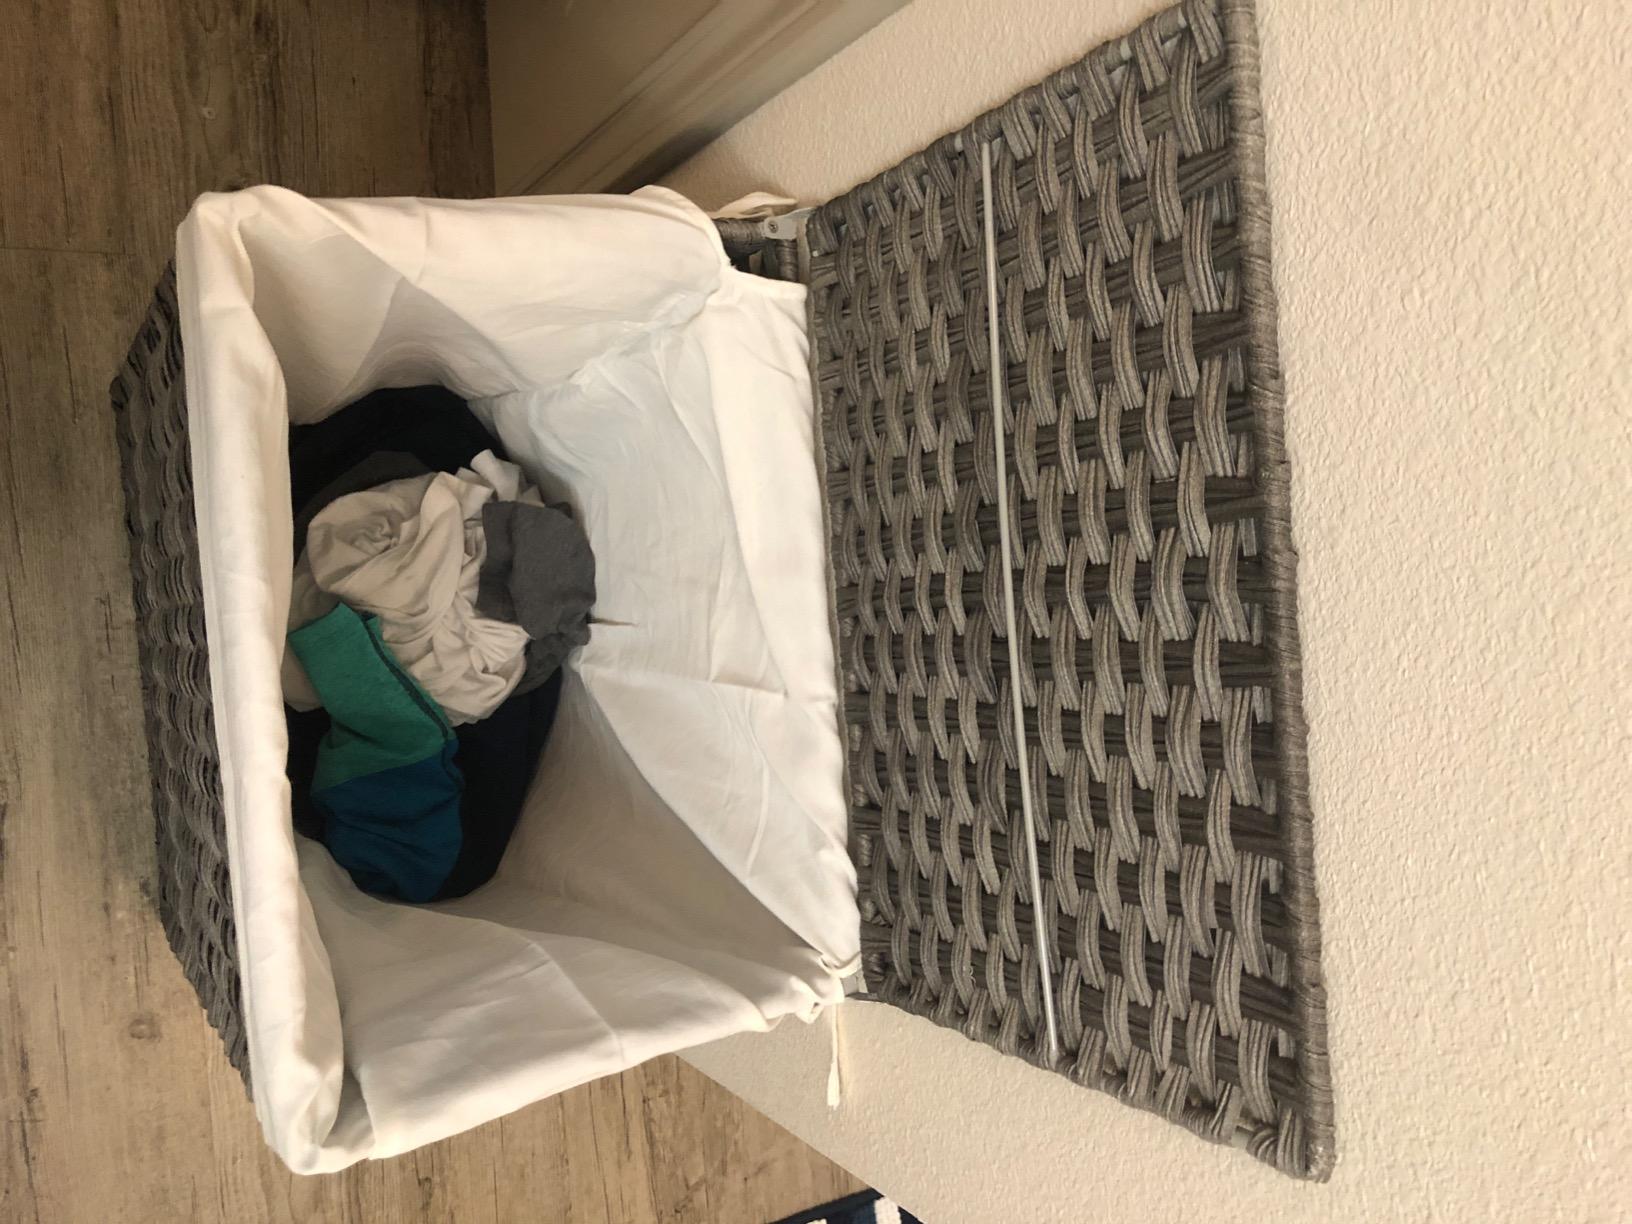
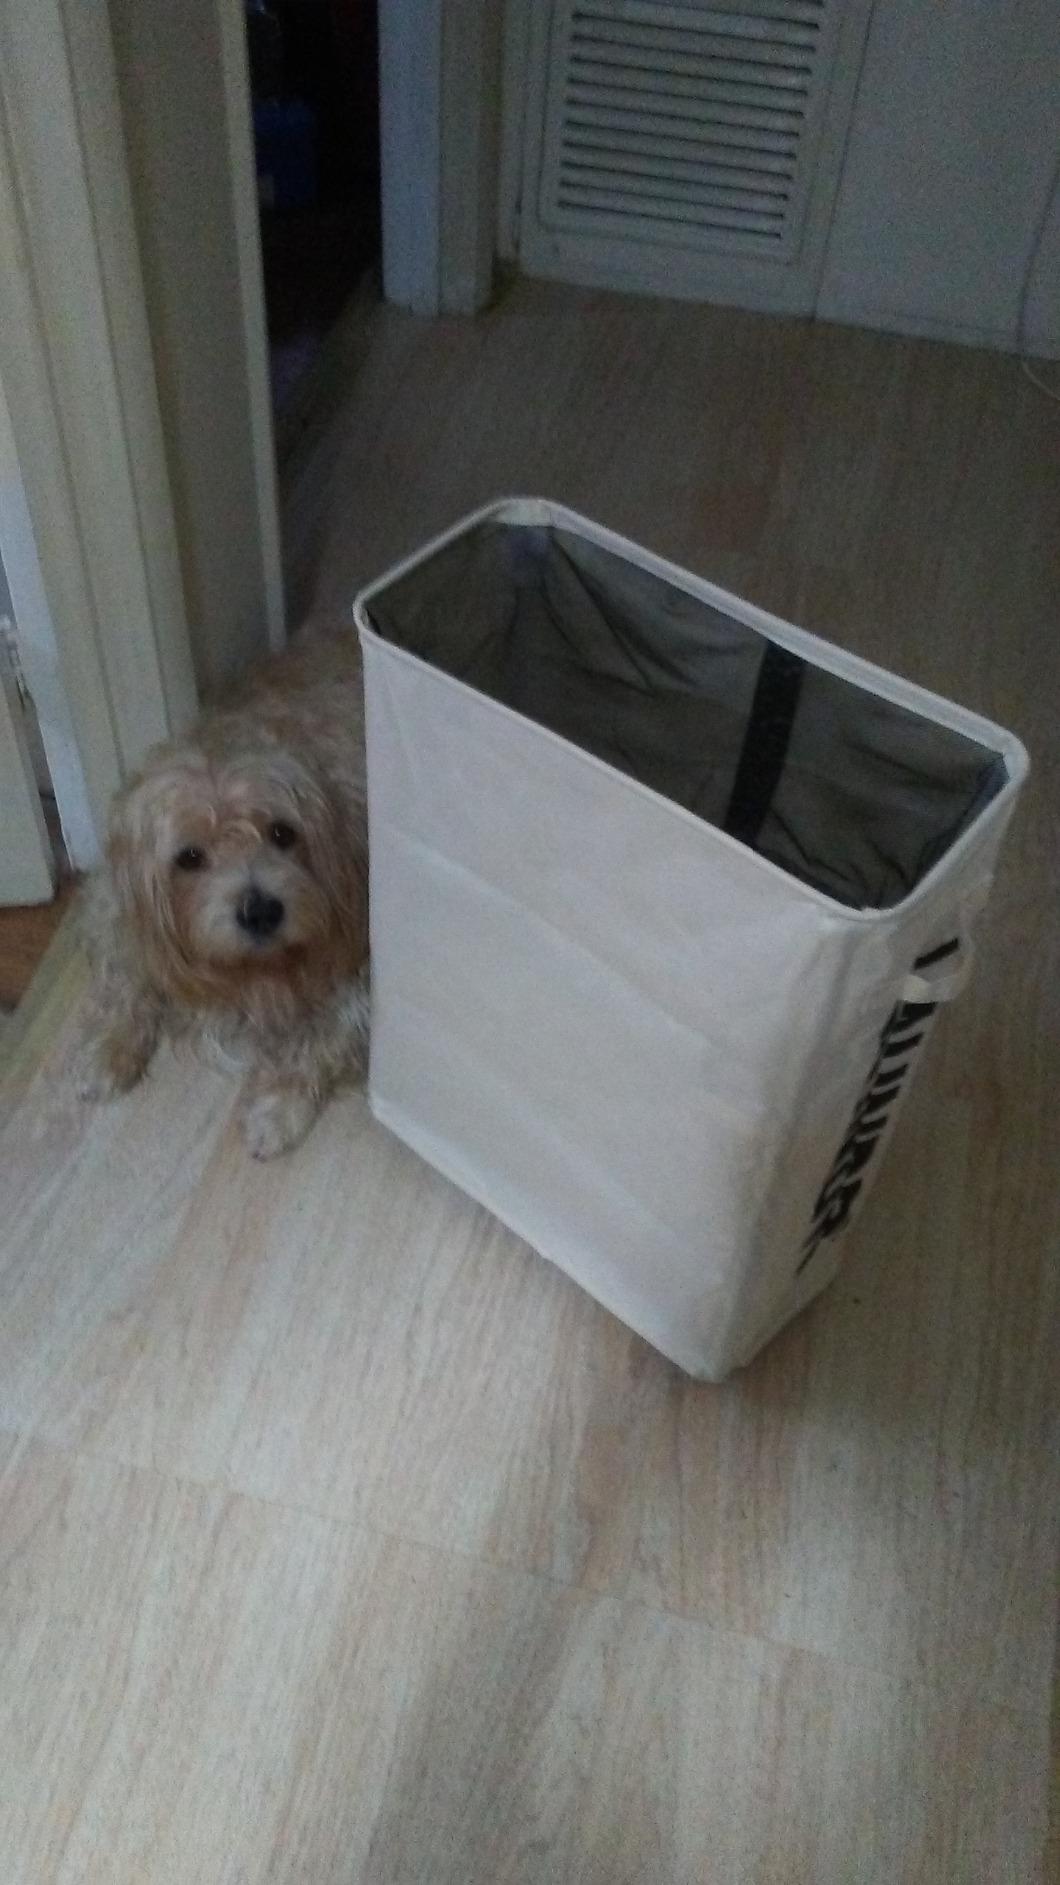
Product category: items_hamper
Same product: no